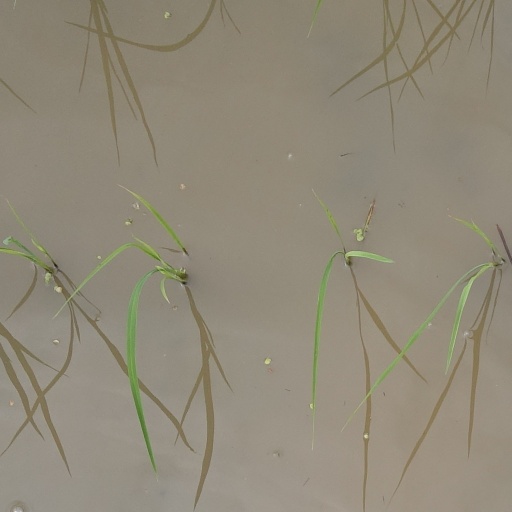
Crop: rice